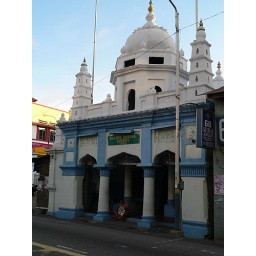
This building was once the Sheriff's Office and now houses shops and offices in Little India, Penang, Malaysia.